Buddhist devotion

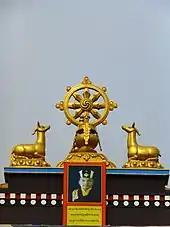

Devotion to the Triple Gem is mostly expressed toward the Buddha image. However, other symbols have also been used throughout Buddhist history, including the lotus flower, the Wheel of the Dhamma, the Bodhi Tree and the stupa. Sometimes, devotees also pay honor to foot prints believed to have been left behind by Gautama Buddha or a previous Buddha.